Virtual assistant

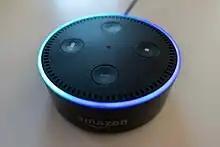
Amazon Echo Dot smart speaker running the Alexa virtual assistant

Many virtual assistants are accessible via multiple methods, offering versatility in how users can interact with them, whether through chat, voice commands, or other integrated technologies.